UD Trucks

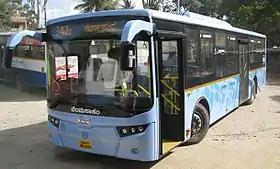
A Volvo UD bus on trial runs in Bangalore, India

In 1992 Nissan Diesel Philippines Corp. started manufacturing deluxe coaches in cooperation with Jonckheere Bus & Coach NV/SA of Belgium. In 1995 Nissan Diesel produced its two millionth vehicles since commencing production in May 1950. 1996 brought about the establishment of PT Astra Nissan Diesel Indonesia, a joint venture company with Marubeni Corporation and Astra International, and the Dongfeng Nissan Diesel Motor Co., Ltd, a joint venture company with Sumitomo Corporation and Dongfeng Motor Corporation.